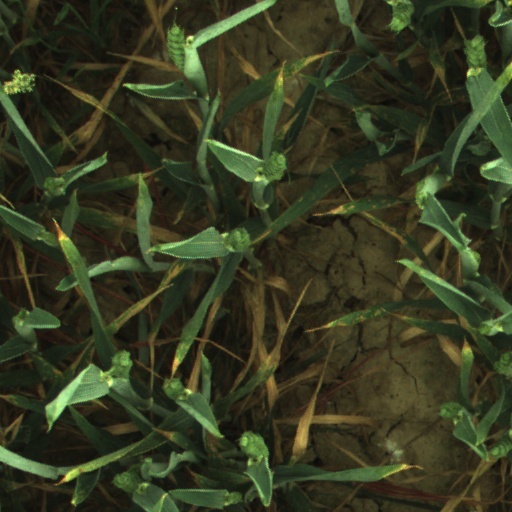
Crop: wheat